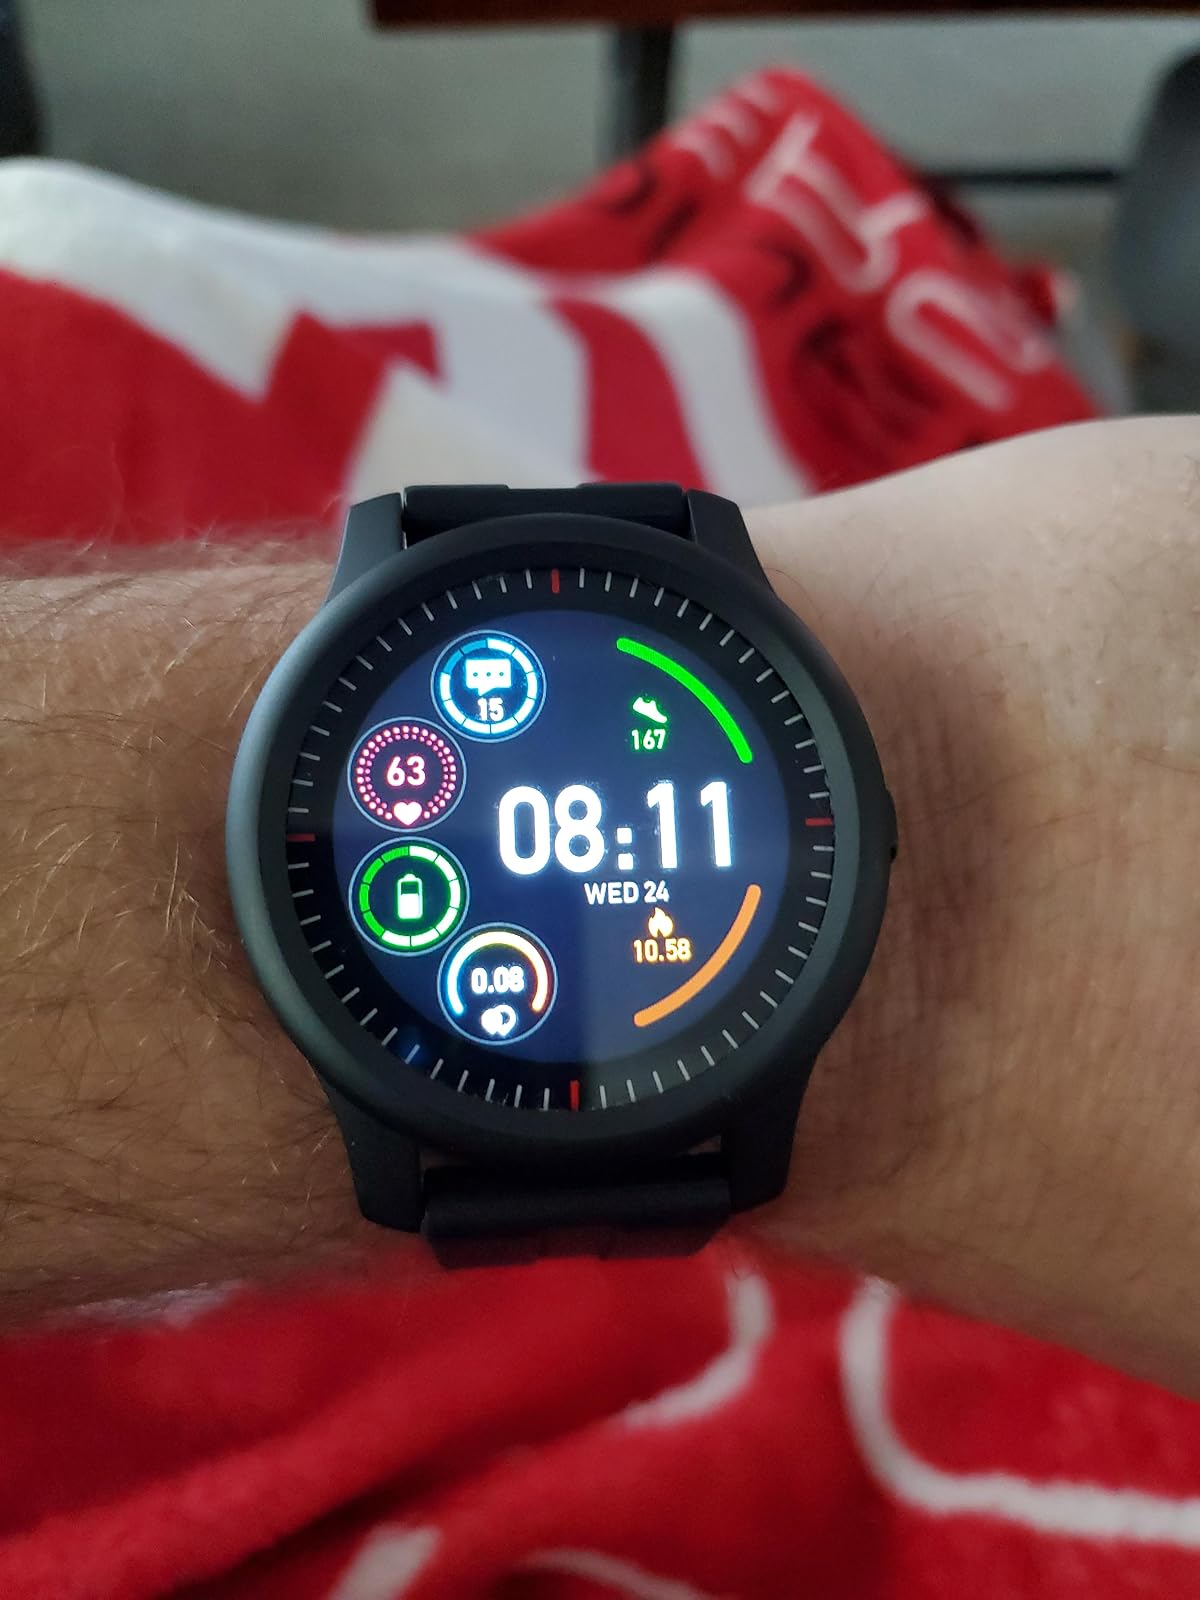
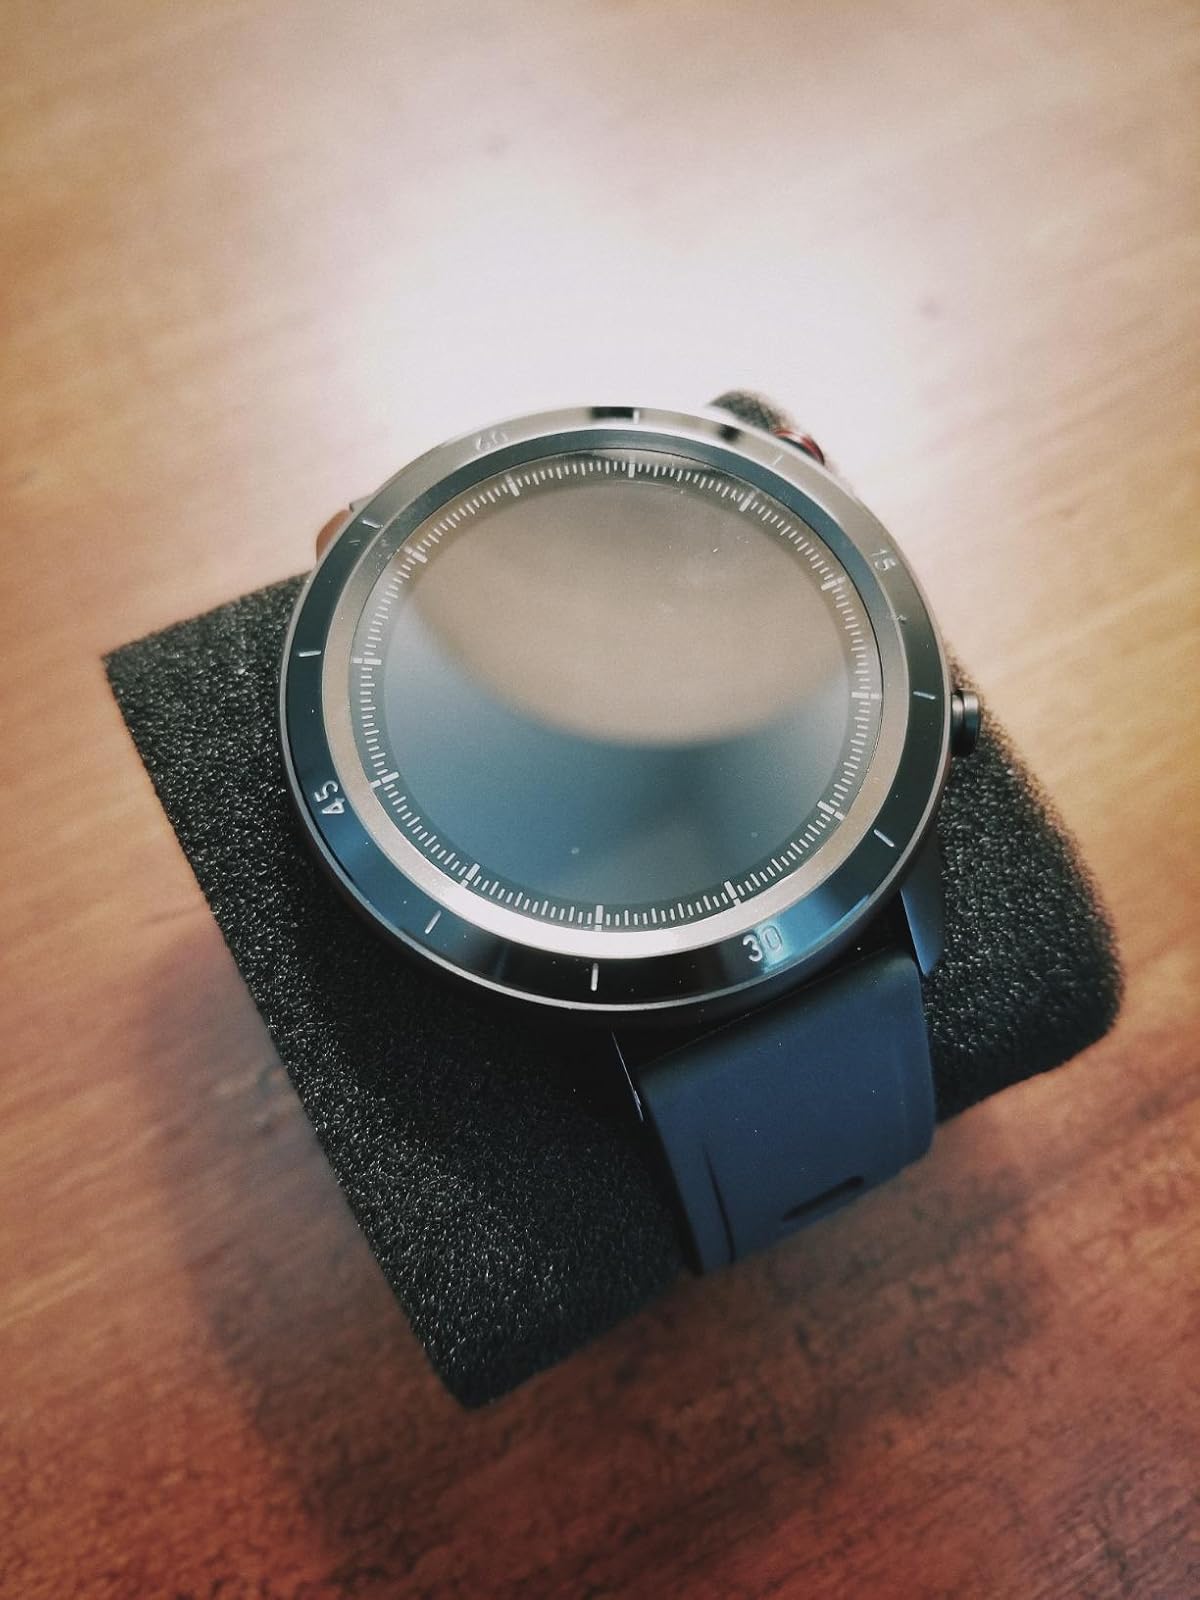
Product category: smartwatch
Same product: no